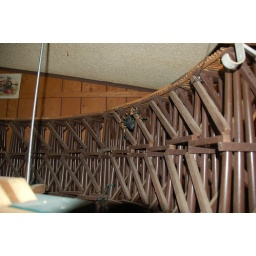
A trestle bridge (and humorous spider) in the interior model train layout at the Copper Rail Depot (rest stop)